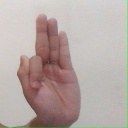
अक्षर: फ